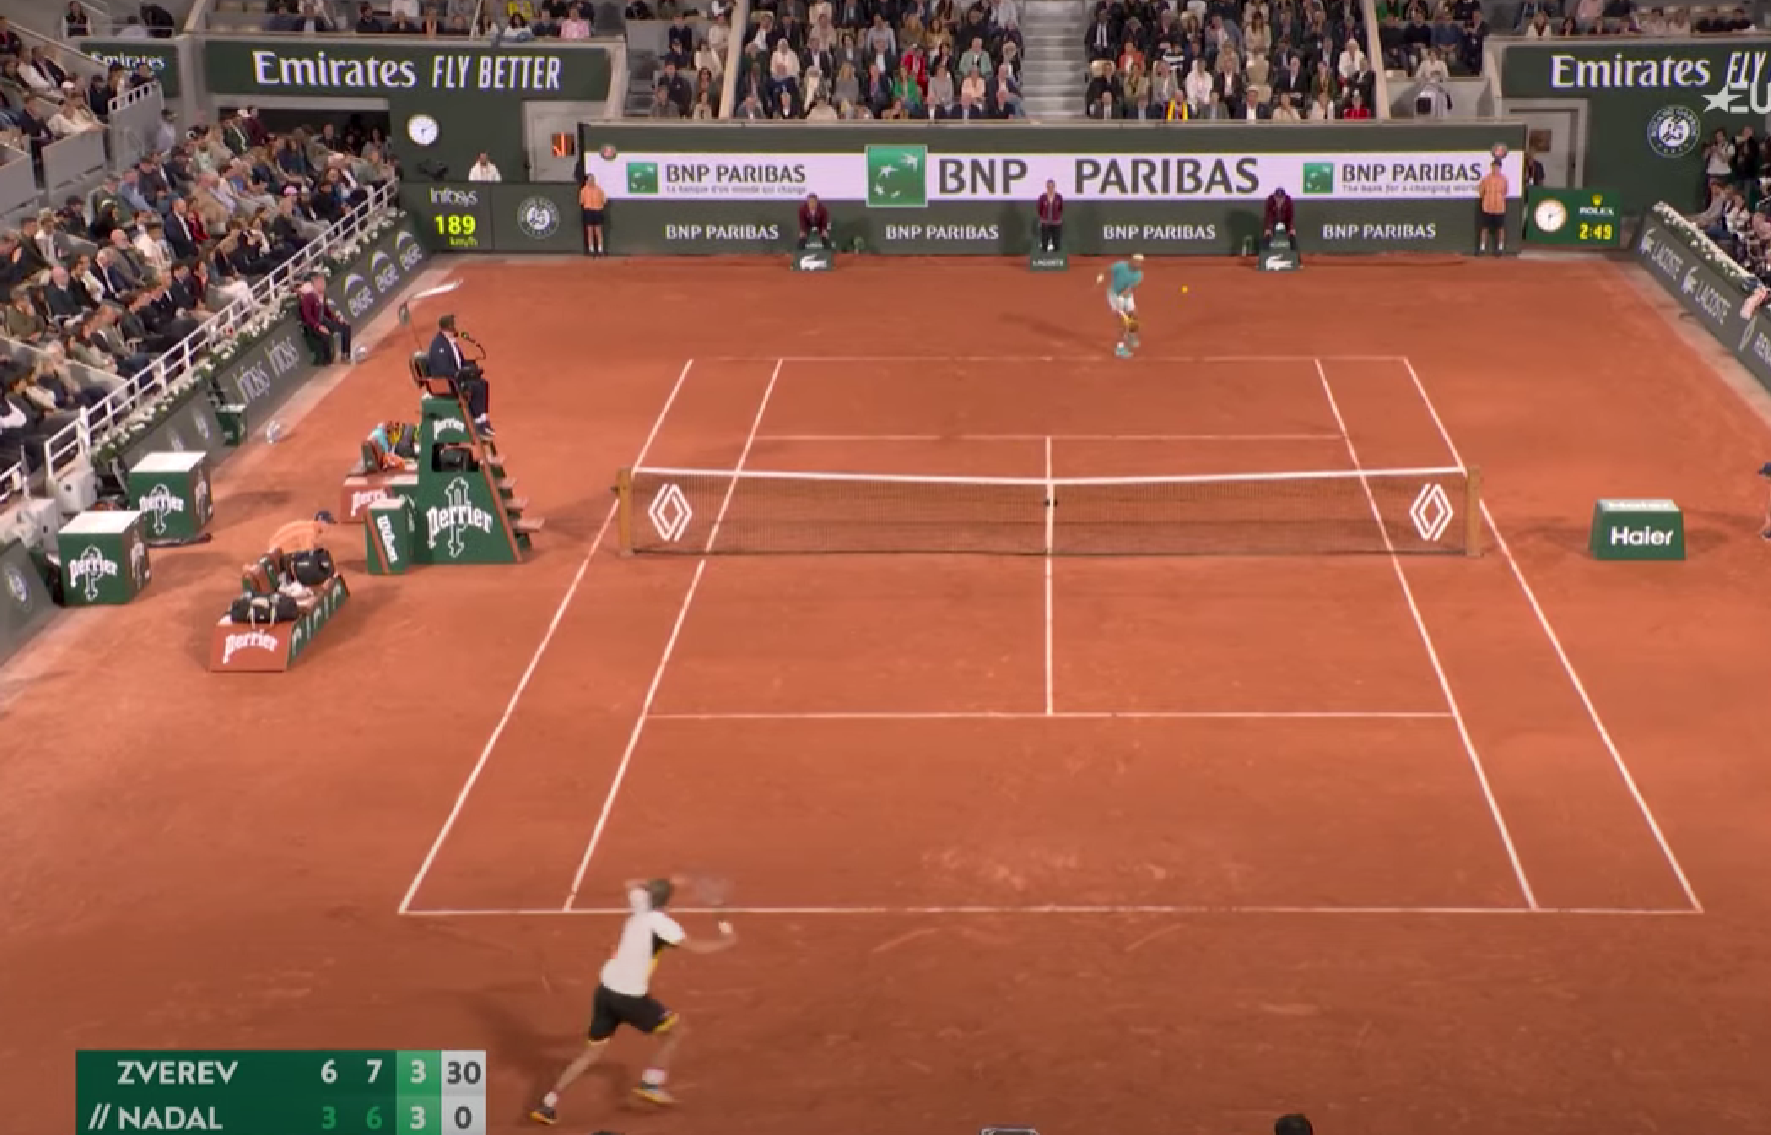
Tennis player A is behind the baseline while player B is at the baseline.